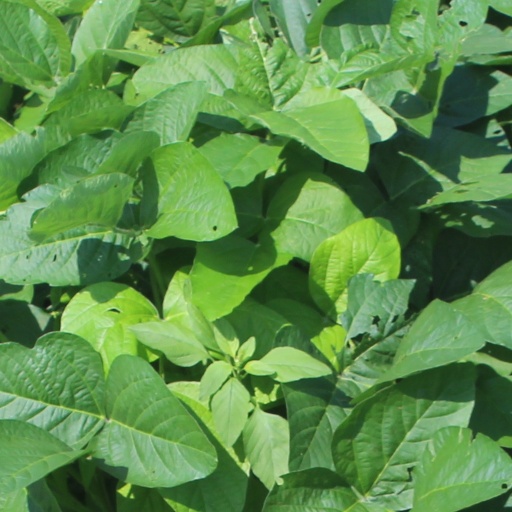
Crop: soybean